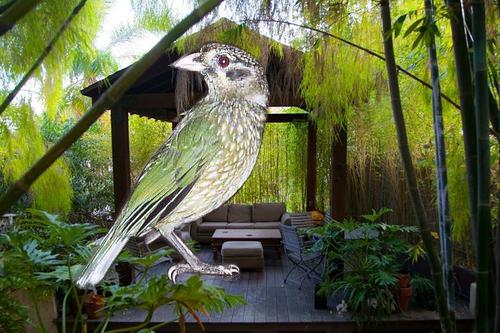
Bird species: Spotted_Catbird
Bird type: landbird
Background: land